Leven, East Riding of Yorkshire

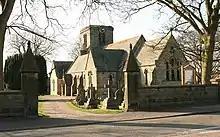
Holy Trinity Church

The church dedicated to the Holy Trinity was designated a Grade II* listed building in 1968 and is now recorded in the National Heritage List for England, maintained by Historic England.